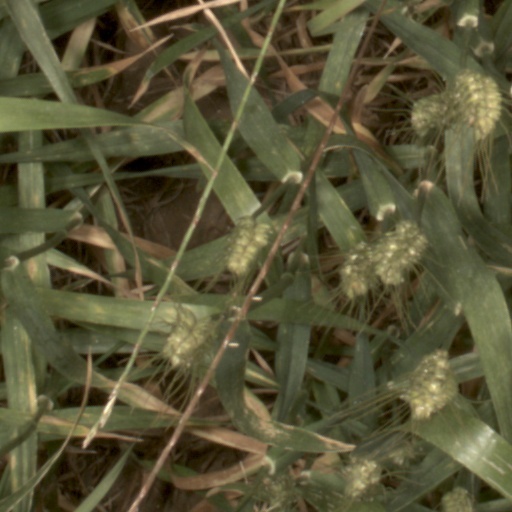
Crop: wheat